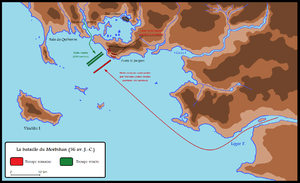
La guerre des Vénètes désigne un conflit qui s'est déroulé en 56 av. J.-C. entre la République romaine et les Vénètes, peuple de Gaule celtique, à la tête d'une coalition de peuples armoricains. Cette guerre se déroule dans le cadre de la Guerre des Gaules menée par Jules César, elle se conclut par la victoire des Romains après une bataille navale ayant lieu au large de l'actuel département du Morbihan. La bataille nommée parfois anachroniquement « du Morbihan » ou « de Vannes » s'est déroulée dans un espace géographique encore inconnu, néanmoins l'hypothèse la plus répandue la place au large de la presqu'île de Rhuys.
L'histoire de la marine française de l'Antiquité à la Renaissance couvre la période allant du Vᵉ siècle av. J.-C. aux années 1600. Sous l'Antiquité, le territoire qui sera plus tard la France et que les Anciens appellent la Gaule voit se former sur ses côtes deux expériences de puissances navales : celle de Massalia, venue de Grèce vers 600 av. J.-C. et celle, plus endogène, des Vénètes sur la côte atlantique. Expériences d’autant plus intéressantes que la Gaule, dès cette époque, se définit surtout par sa richesse agricole et que le littoral, parcouru de courants et vents difficiles, manquant d’abris en eaux profondes, est loin d’être favorable à la navigation. Ces deux thalassocraties, néanmoins, sont réduites par Jules César au Iᵉʳ siècle av. J.-C., lorsque la Gaule est conquise et que la Méditerranée, pacifiée, devient un lac romain pour cinq cents ans.
La guerre des Gaules est une série de campagnes militaires menées par le proconsul romain Jules César contre plusieurs tribus gauloises. La guerre de Rome contre ces tribus dure de 58 à 51-50 av. J.-C., et aboutit à la décisive bataille d'Alésia en 52 av. J.-C., qui mène à l'expansion de la République romaine sur l'ensemble de la Gaule.